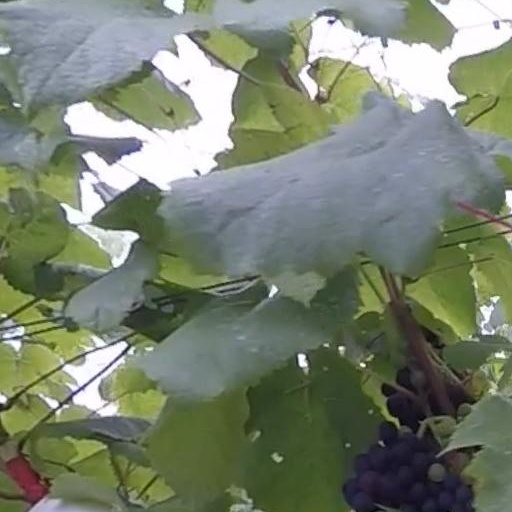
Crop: grape